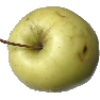
Label: Apple Golden 2